Steve Buscemi

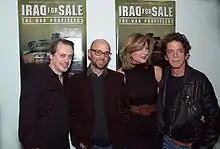
Buscemi and Lou Reed at a screening of the film "" in 2006

In 2016, Buscemi acted in the political drama "Norman: The Moderate Rise and Tragic Fall of a New York Fixer" starring Richard Gere. The film premiered at the Telluride Film Festival. The following year he starred as Del Montgomery in the British coming of age drama "Lean on Pete" (2017) directed by Andrew Haigh. The film premiered at the 74th Venice International Film Festival. The performance earned him a BIFA for Best Supporting Actor. In 2017 Buscemi starred in Armando Iannucci's dark comedy and satirical film "The Death of Stalin". Buscemi portrayed Nikita Khrushchev. He received critical acclaim from critics with Manohla Dargis describing his performance as "superb". The role earned him a BIFA for Best Supporting Actor nomination.